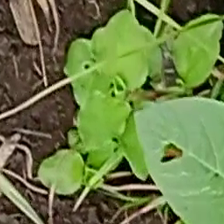
Weed species: Kena_(Commplina_benghalensio)